Owen Wilson

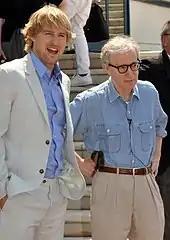
Wilson with Woody Allen at the Cannes Film Festival premiere of "Midnight in Paris" in 2011

In 2011, Wilson starred as a nostalgia-seized writer in the romantic comedy "Midnight in Paris", written and directed by Woody Allen. The film premiered at the 64th Cannes Film Festival to critical acclaim. The film became Allen's highest grossing thus far, and was also well received by critics. Roger Ebert wrote of Wilson's performance, "[He] is a key to the movie's appeal". Peter Debruge of "Variety" also praised Wilson, writing "Wilson makes the role endearingly his own". For his performance, Wilson earned a nomination for the Golden Globe Award for Best Actor – Motion Picture Musical or Comedy.